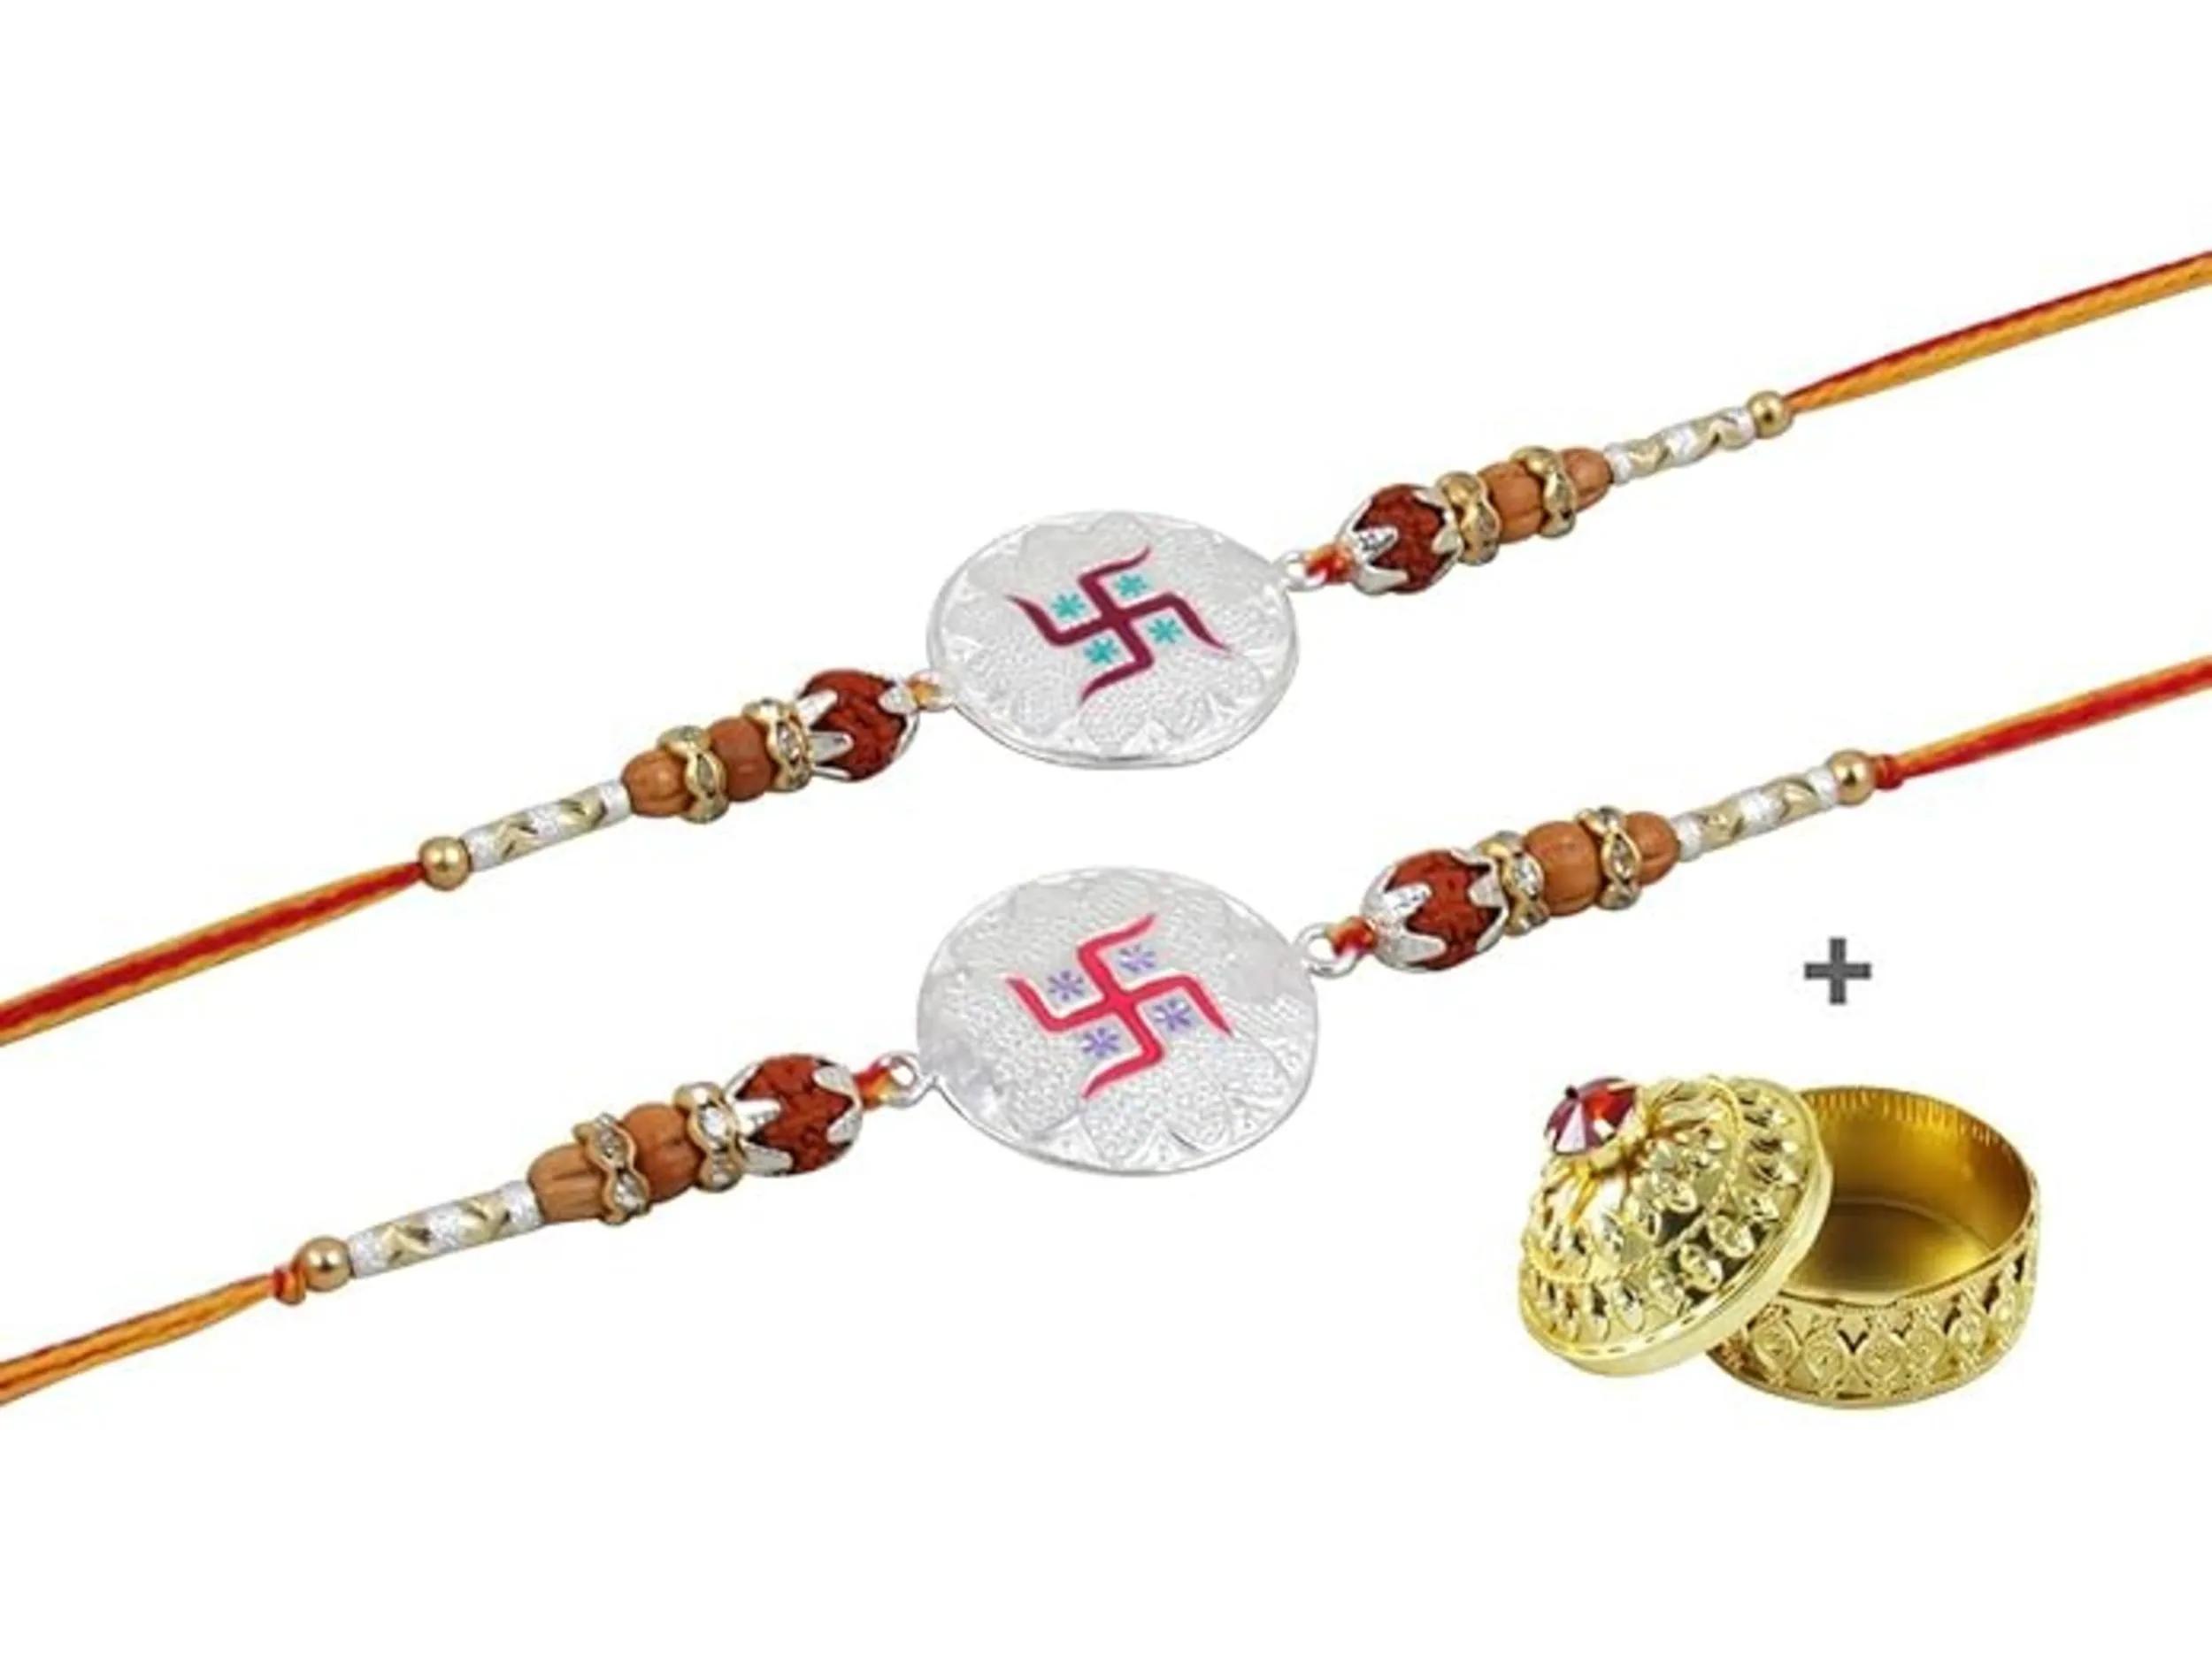
 GoldGiftIdeas Pure 999 Silver Nakshi Meena Rakhi for Brother (Set of 2), Rakhi for Rakshabandhan, Luxurious Rakhi Combo for Boys/Kids with Golden Dabbi
Type: Rakhis
Brand: GoldGiftIdeas
Price: Rs. 579
 Rakhi Traditional Rakshabandhan Gift to Brothers from Beloved Sisters Rakshabandhan or Rakhi is a festival celebrating and honouring sibling love. It is love at its purest & deepest point and is portrayed in the form of the sister reminding the brother of the undying bond between them by tying a holy thread and true to his nature the brother reiterates his pledge to care for his sister in body mind and spirit. Honouring this ancient festival of morals and self-sacrificing love, we brings home-spun rakhis prepared in the time honoured tradition and with same love & care that equates sisterly love.
Features: Rakhi's symbolizes the sister's love and prayers for her brother's well being, and the brother's lifelong vow to protect her,Shiny Rakhi with Red and Silver Cotton, gives Elegant looks in your brother's hand,Adorn your brother's wrist with this beautiful symbol of affection this raksha bhandhan. Tie this elegantly crafted rakhi on your brother's wrist on raksha bandhan to show your love for him.